IDDM11

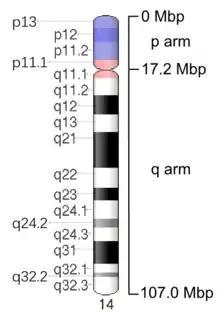
Human chromosome 14 - 550 bphs

The rest of susceptibility genes locus in insulin-dependent (type I) diabetes mellitus (IDDM)are shown in table 1.